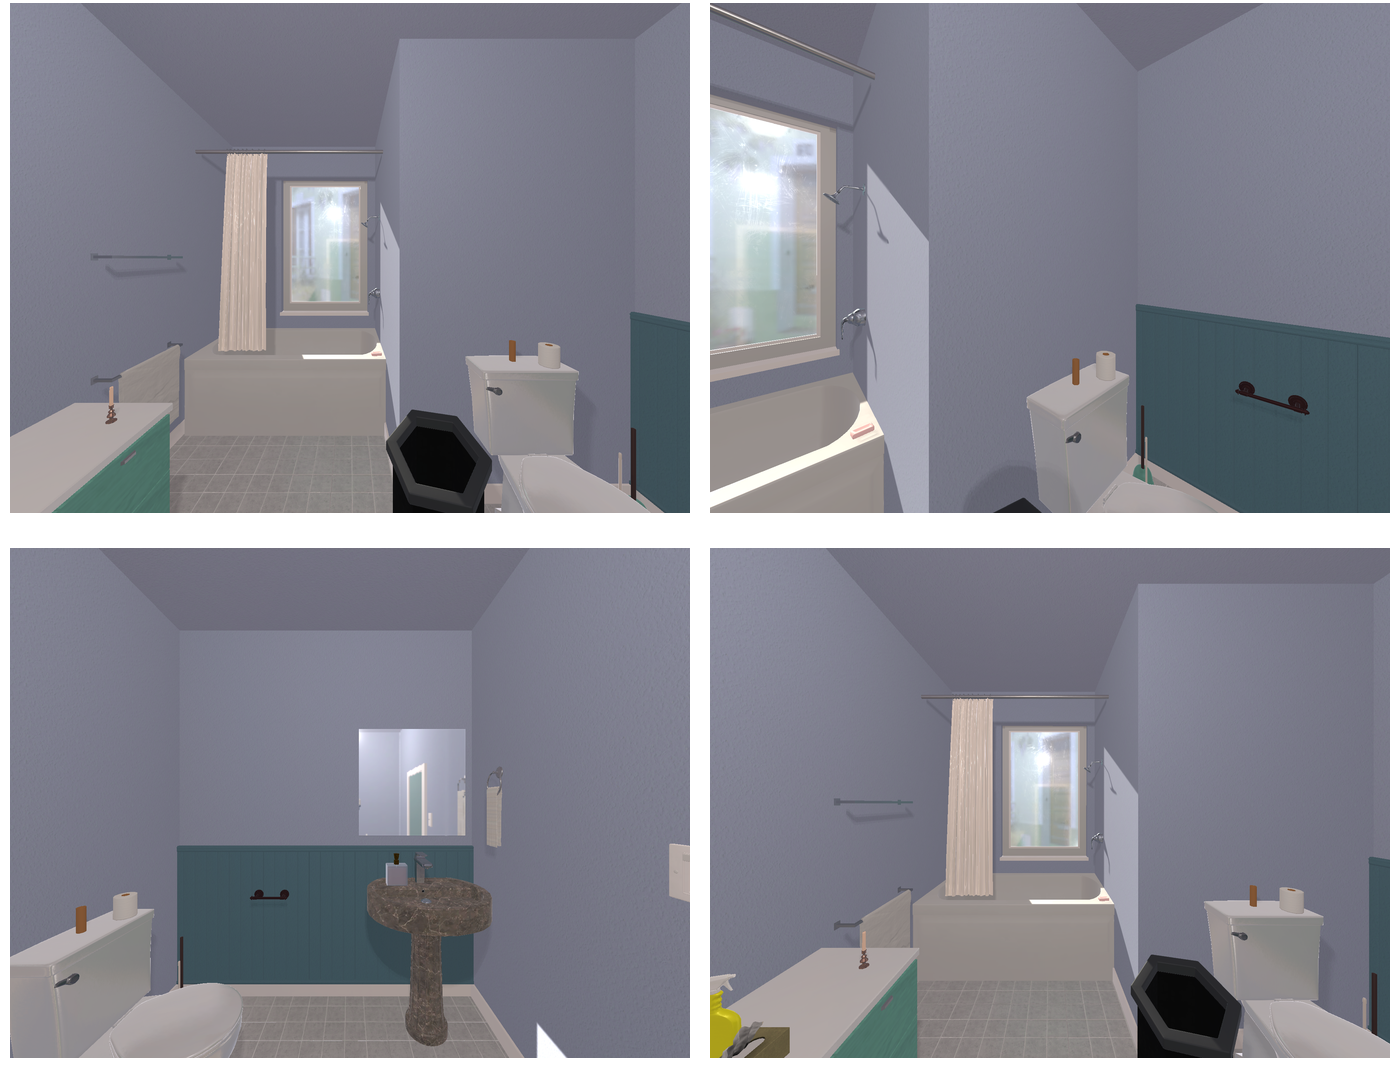Task instruction: Flush the toilet.
Answer: {"task_instruction": "Flush the toilet.", "nodes": ["handle", "toilet"], "edges": [{"functional_relationship": "control", "object1": "handle", "object2": "toilet", "spatial_relations": ["left_of", "higher_than", "behind"], "is_touching": true}], "action_type": "open", "function_type": "special_function"}